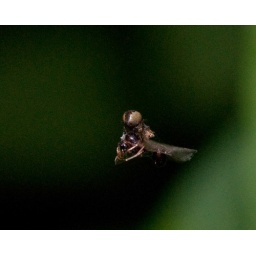
I spotted this in orbit when I was out in the field one night